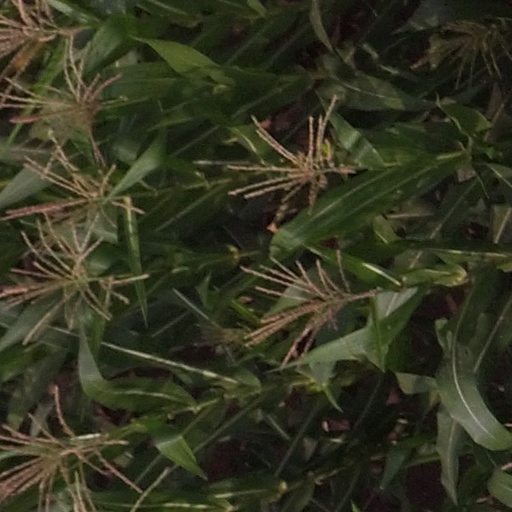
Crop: maize; corn